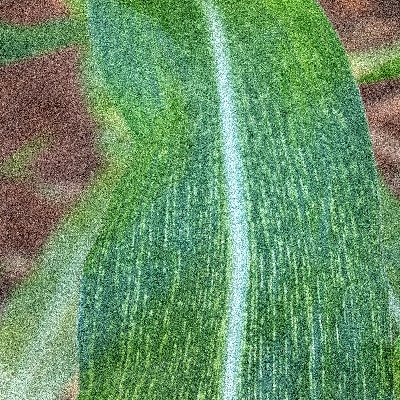
Label: Corn_(Maize)___Maize_Streak_Virus